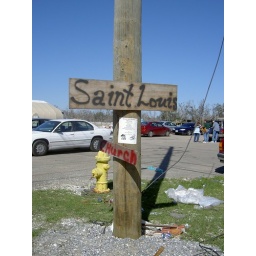
Hand painted street signs in Pass Christian, Miss., six months are Katrina.